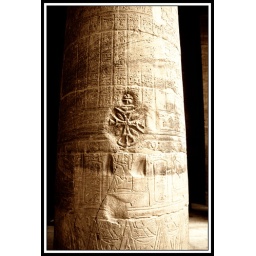
Yes that is a cross stamped into a column in the Philae Temple